Seismic tomography

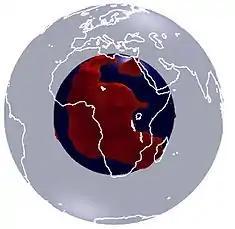
The African large low-shear-velocity province (superplume)

The mantle plume hypothesis proposes that areas of volcanism not readily explained by plate tectonics, called hotspots, are a result of thermal upwelling within the mantle. Some researchers have proposed an upper mantle source above the 660km discontinuity for these plumes, while others propose a much deeper source, possibly at the core-mantle boundary.